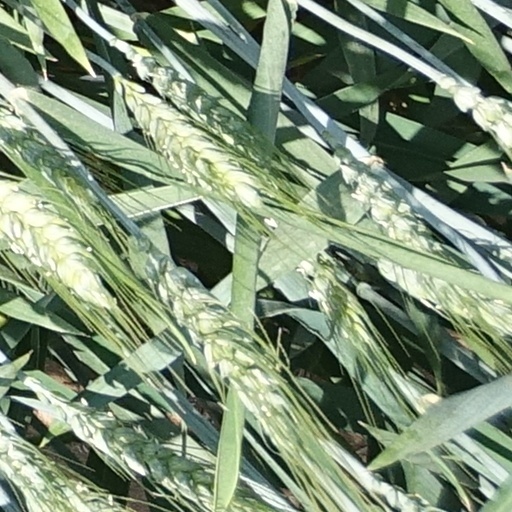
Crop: wheat